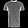
Label: T - shirt / top